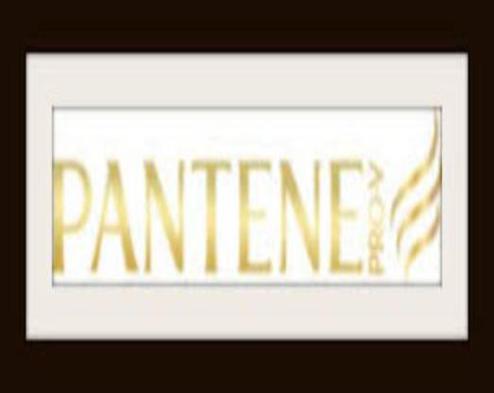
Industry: Necessities